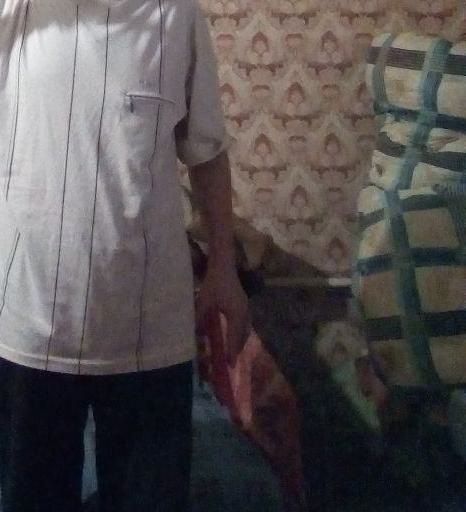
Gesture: no_gesture